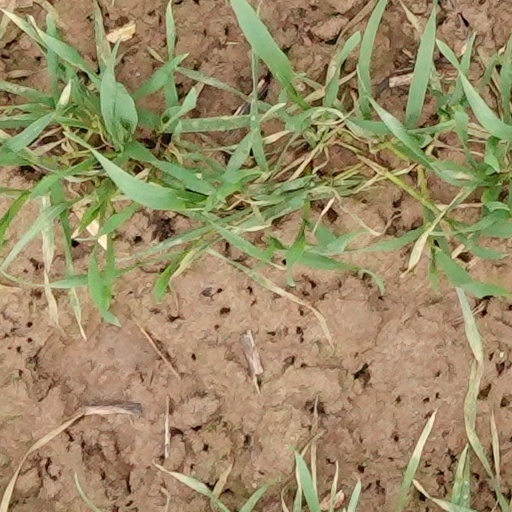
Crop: wheat